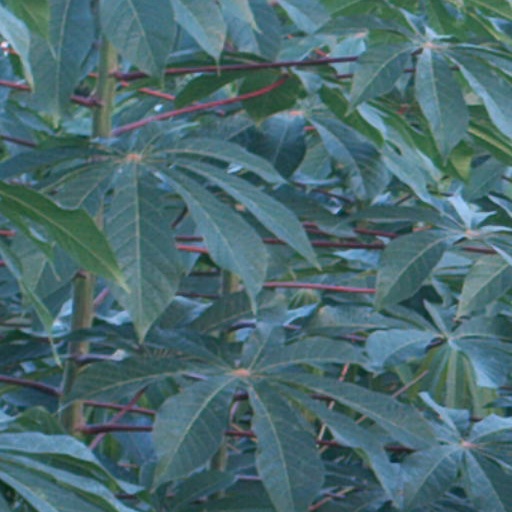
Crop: cassava